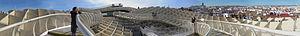
Metropol Parasol est une structure de bois de 150 m sur 75 m, d'une hauteur de 28 m, soutenue par six piliers, située à Séville. Située au sud du quartier d'Encarnación-Regina, dans le district Casco Antiguo, elle recouvre la place de la Encarnación et passe au-dessus de la rue Imagen. Le projet, présenté par l'architecte berlinois Jürgen Mayer, gagna le concours lancé par la municipalité pour la réhabilitation de la place. Sa forme lui vaut populairement le surnom de Setas de la Encarnación ou de Setas de Sevilla.